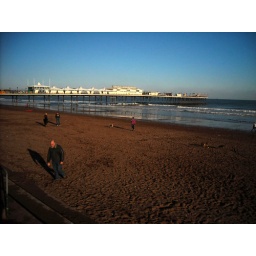
The dark red sand of Preston Sands, in Paignton, Devon.